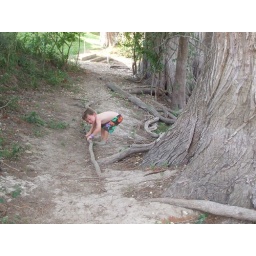
Hayden showing muscles by pulling on tree roots by river